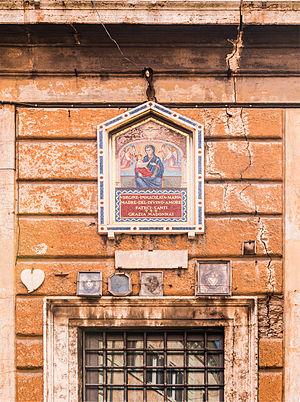
Ex-voto, palais Aragonia-Gonzaga, Rome, Italie